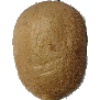
Label: Kiwi 1